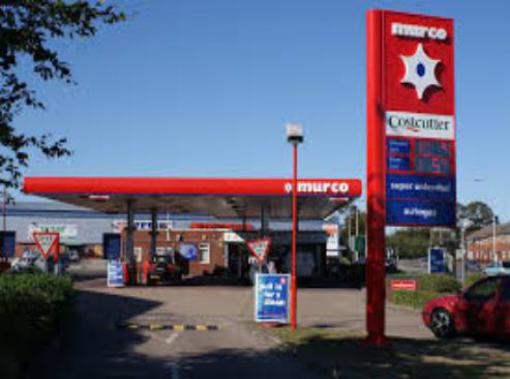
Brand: murco-1
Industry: Electronic